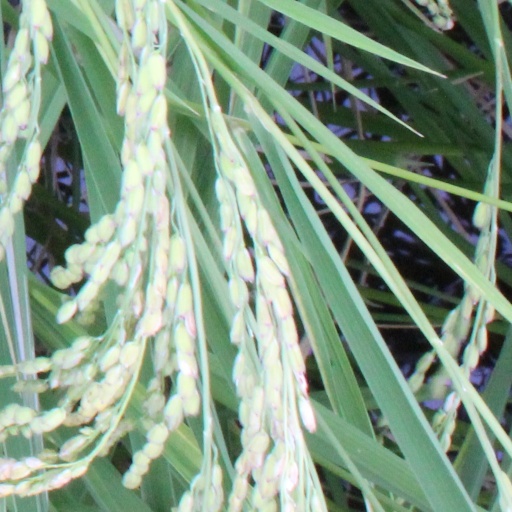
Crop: rice